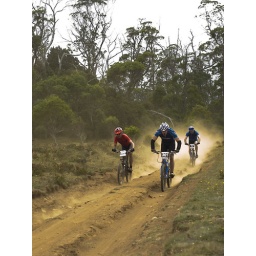
Multi day mountain bike race in Tasmania's west